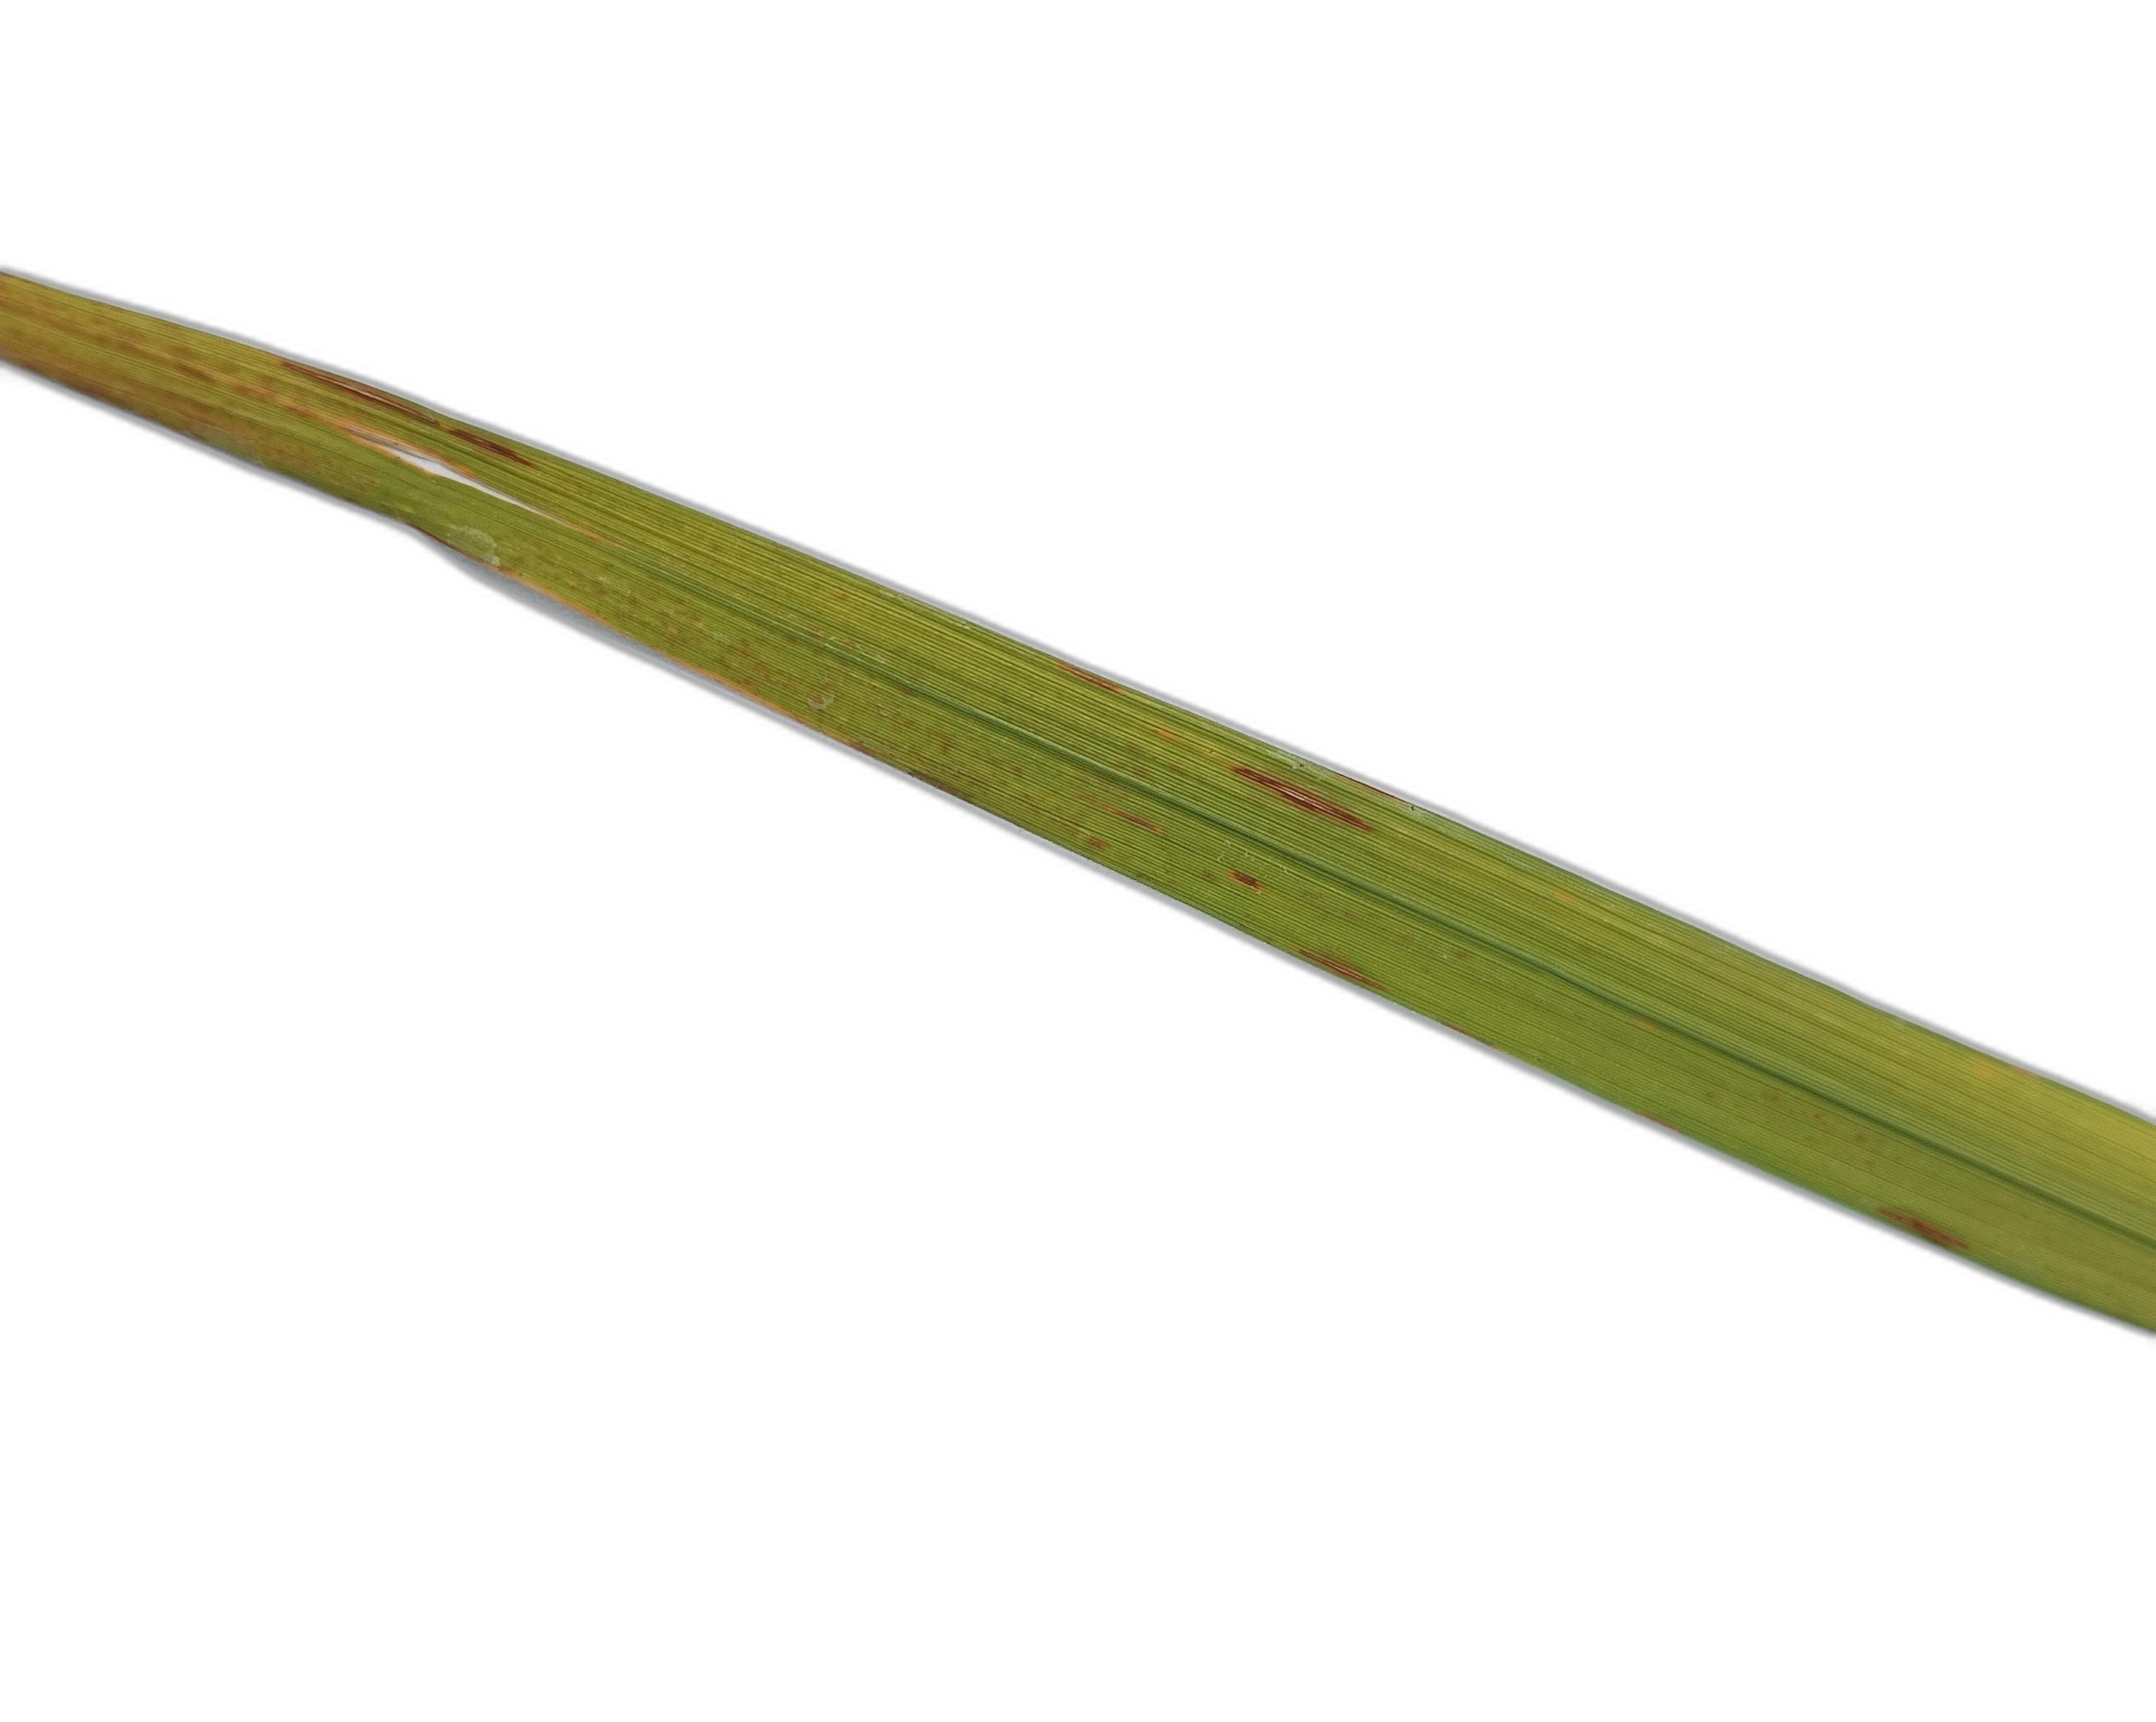
Label: Rice Blast